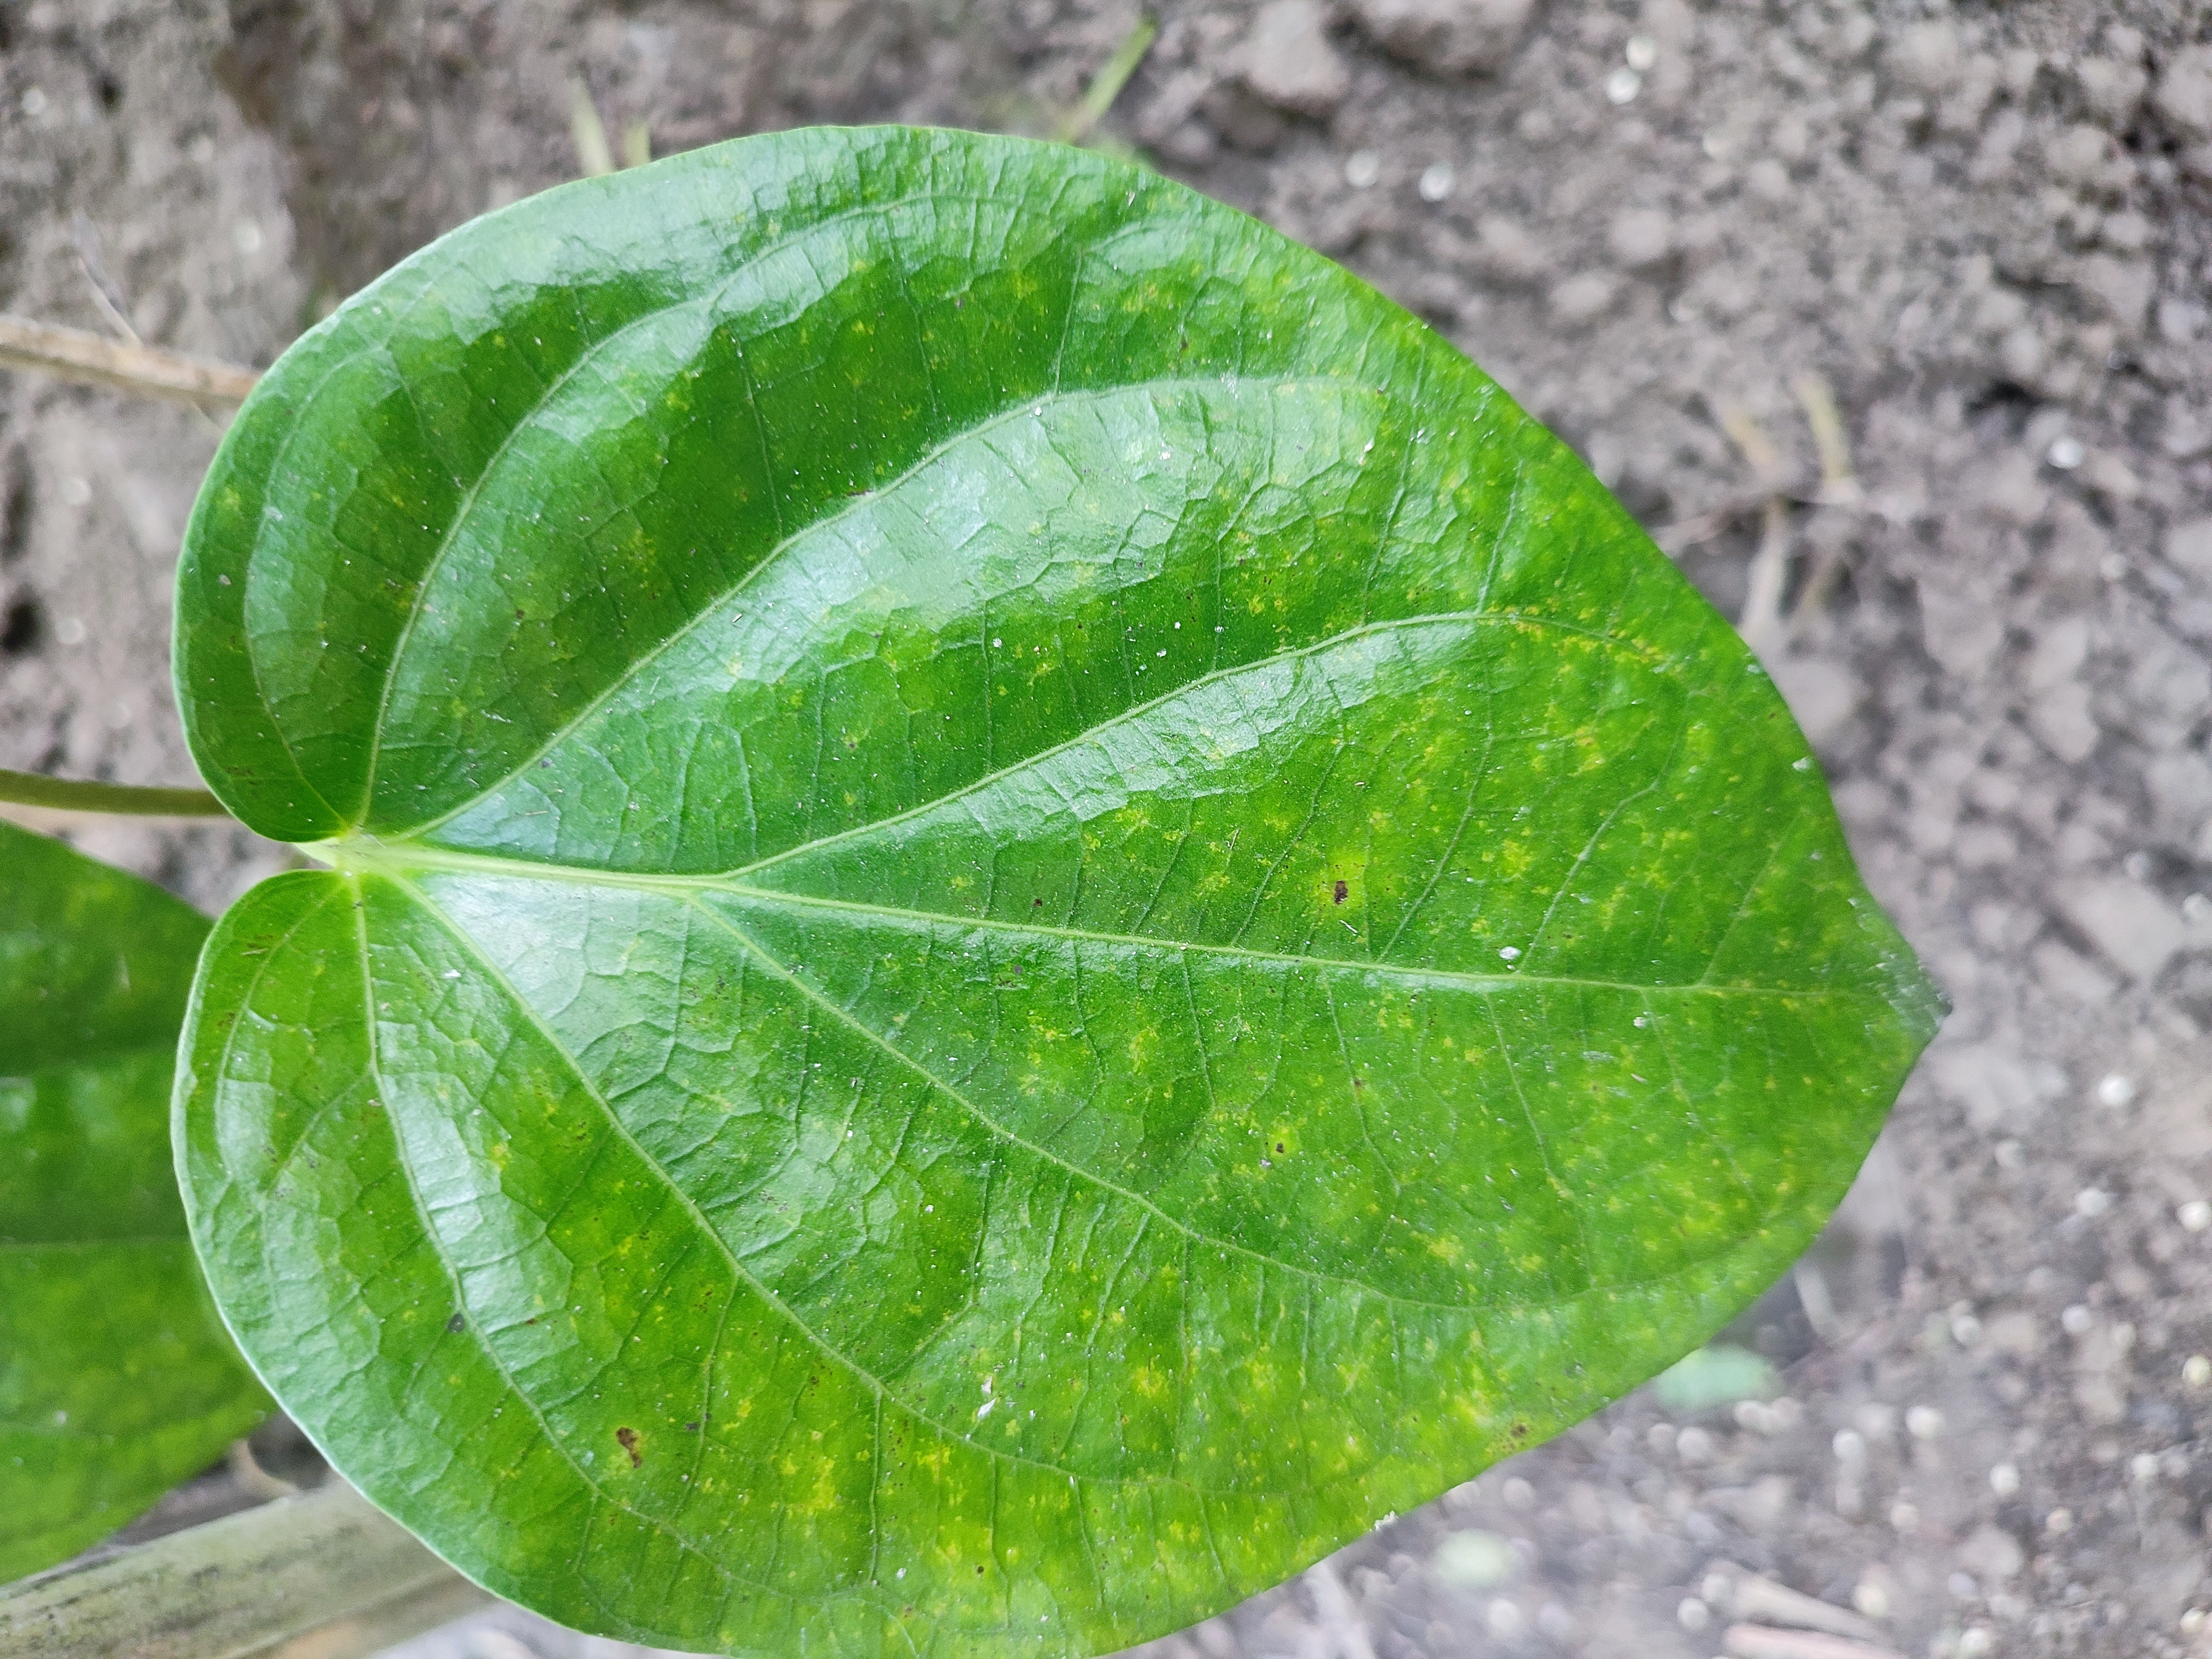
Label: Healthy_Leaf